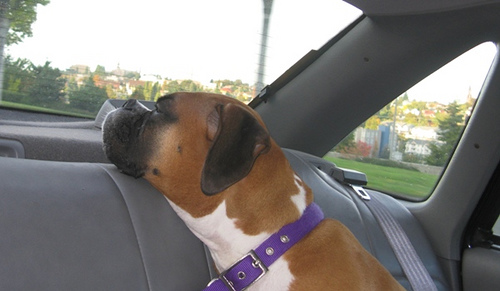
Animal: dog
Breed: boxer